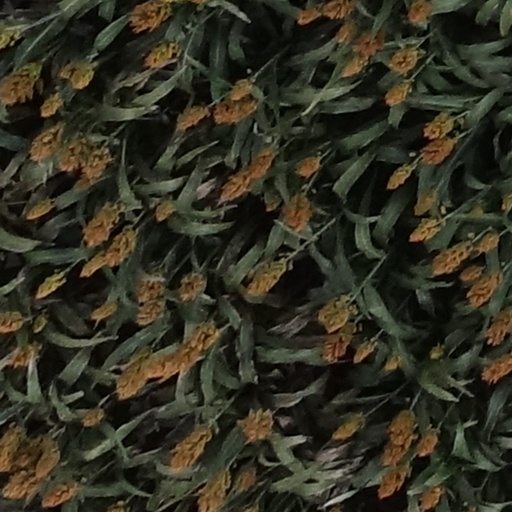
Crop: sorghum